Ali Asadov

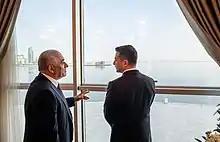
Asadov with Ukrainian president Volodymyr Zelensky during Zelensky's first visit to Azerbaijan as a president

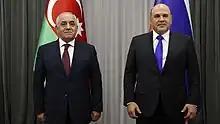
Asadov with Russian Prime Minister Mikhail Mishustin on 25 August 2022

In the first Azerbaijan parliamentary election held on 12 November 1995, Ali Asadov was elected an MP by proportional representation for the term of 1995–2000, representing the New Azerbaijan Party.